Storm Wiebke

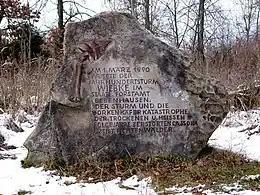
Memorial stone to commemorate the victims

Wiebke was a severe windstorm that raged across Germany and parts of Switzerland and Austria during the night of 28 February to 1 March 1990. It completed a series of eight storms that raged across Western and Central Europe in the late winter of 1990 (Daria, Herta, Judith, Nana, Ottilie, Polly, Vivian, and Wiebke).